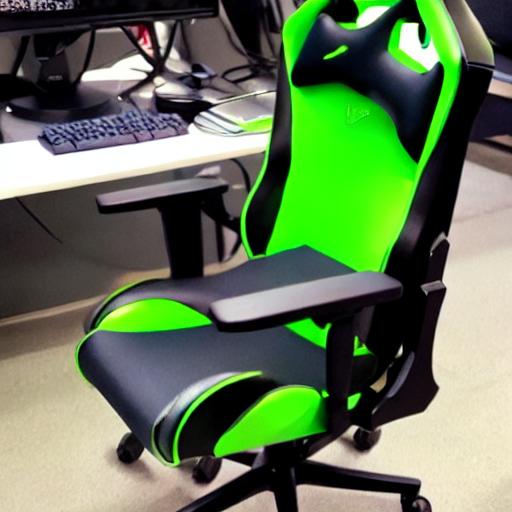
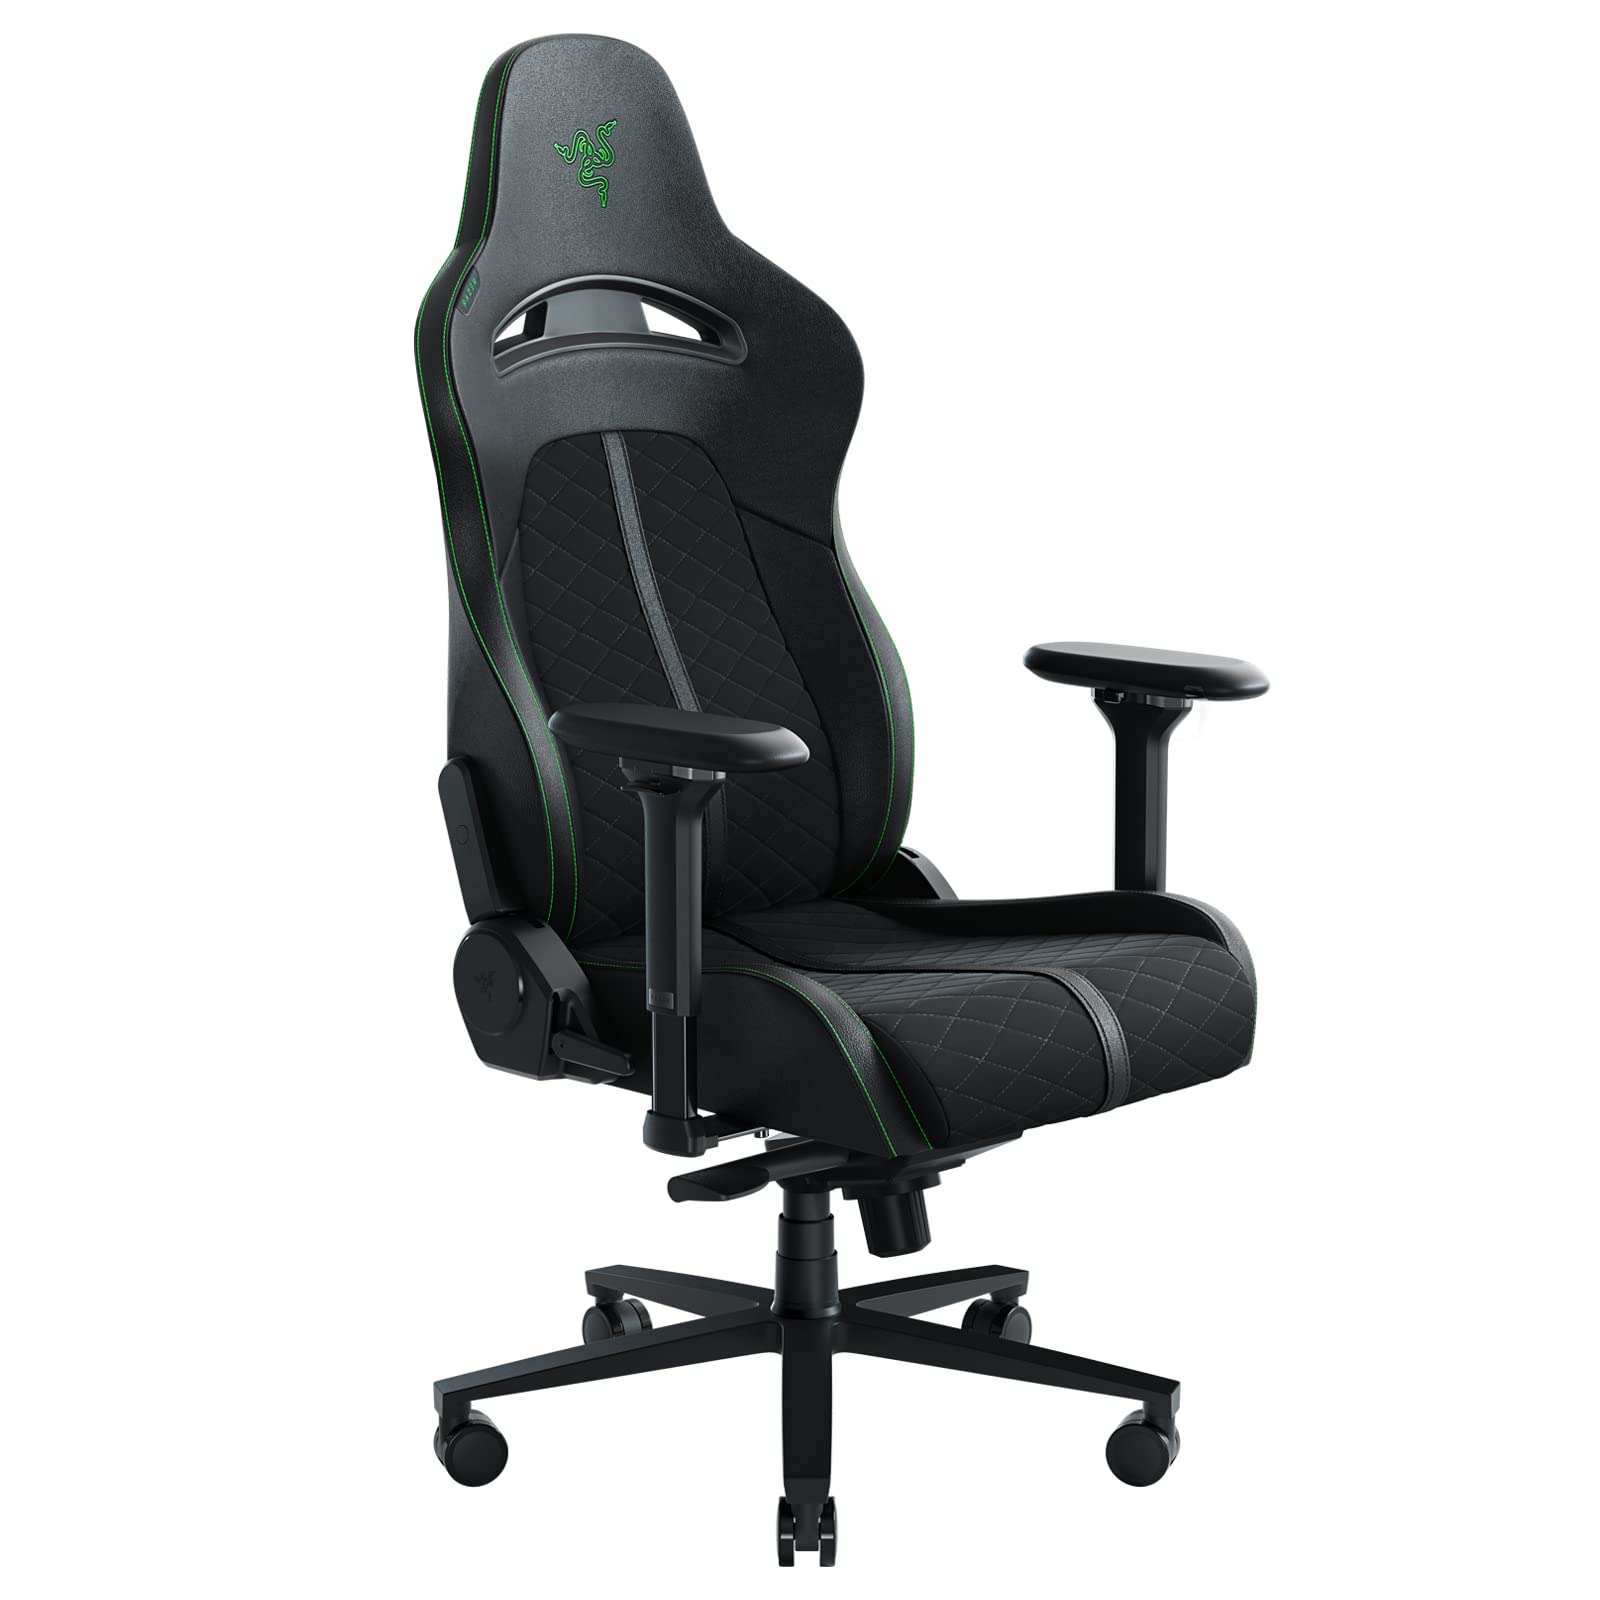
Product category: items_chair
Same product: no